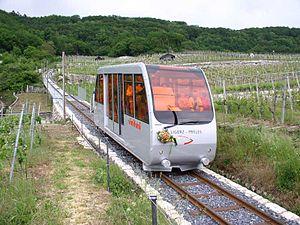
La montagne de Diesse, également appelée plateau de Diesse, est un vaste plateau situé à environ 800 mètres d'altitude sur le versant sud du Chasseral, 400 m au-dessus du lac de Bienne, en Suisse. La partie est du plateau fait partie du canton de Berne, la partie ouest du canton de Neuchâtel.
Le Funiculaire Gléresse-Prêles relie le lac de Bienne au plateau de Diesse. Il s'appelait « Ligerz–Tessenberg-Bahn », ou « Chemin de fer Gléresse–Montagne de Diesse ».
La Suisse, pays au relief tourmenté, possède un grand nombre de funiculaires, moyen de transport idéal pour vaincre de fortes déclivités.